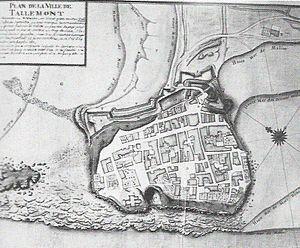
Plan de la ville de Talmont par l'ingénieur Claude Masse (1706)